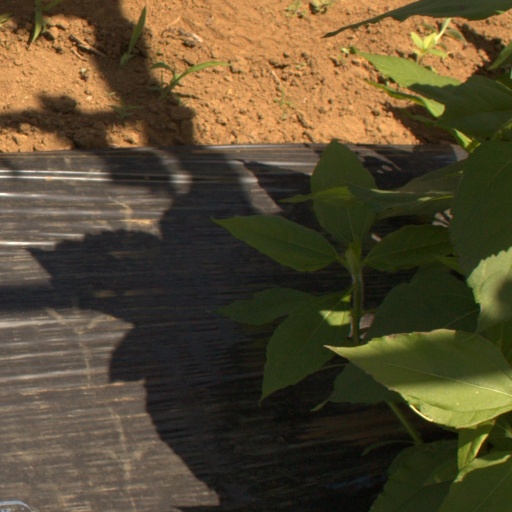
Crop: Jerusalem artichoke